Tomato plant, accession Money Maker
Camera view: vertical (180 deg); turntable rotation: 60 degrees
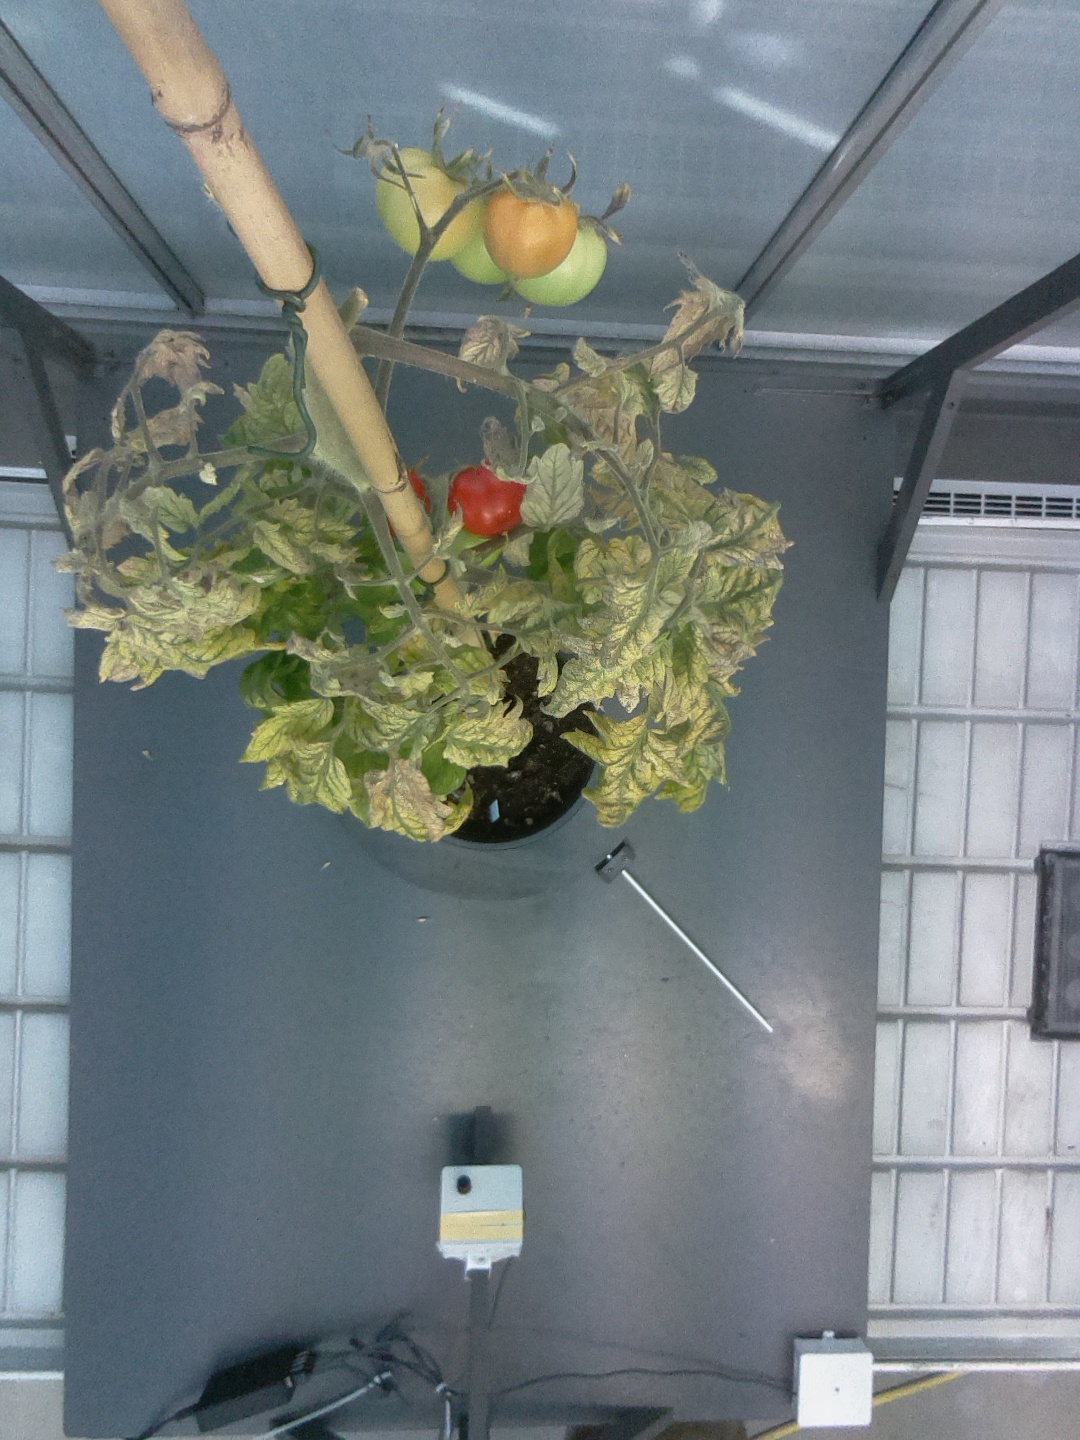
BBCH growth stage 83: 30%-40% of fruits show typical fully ripe color